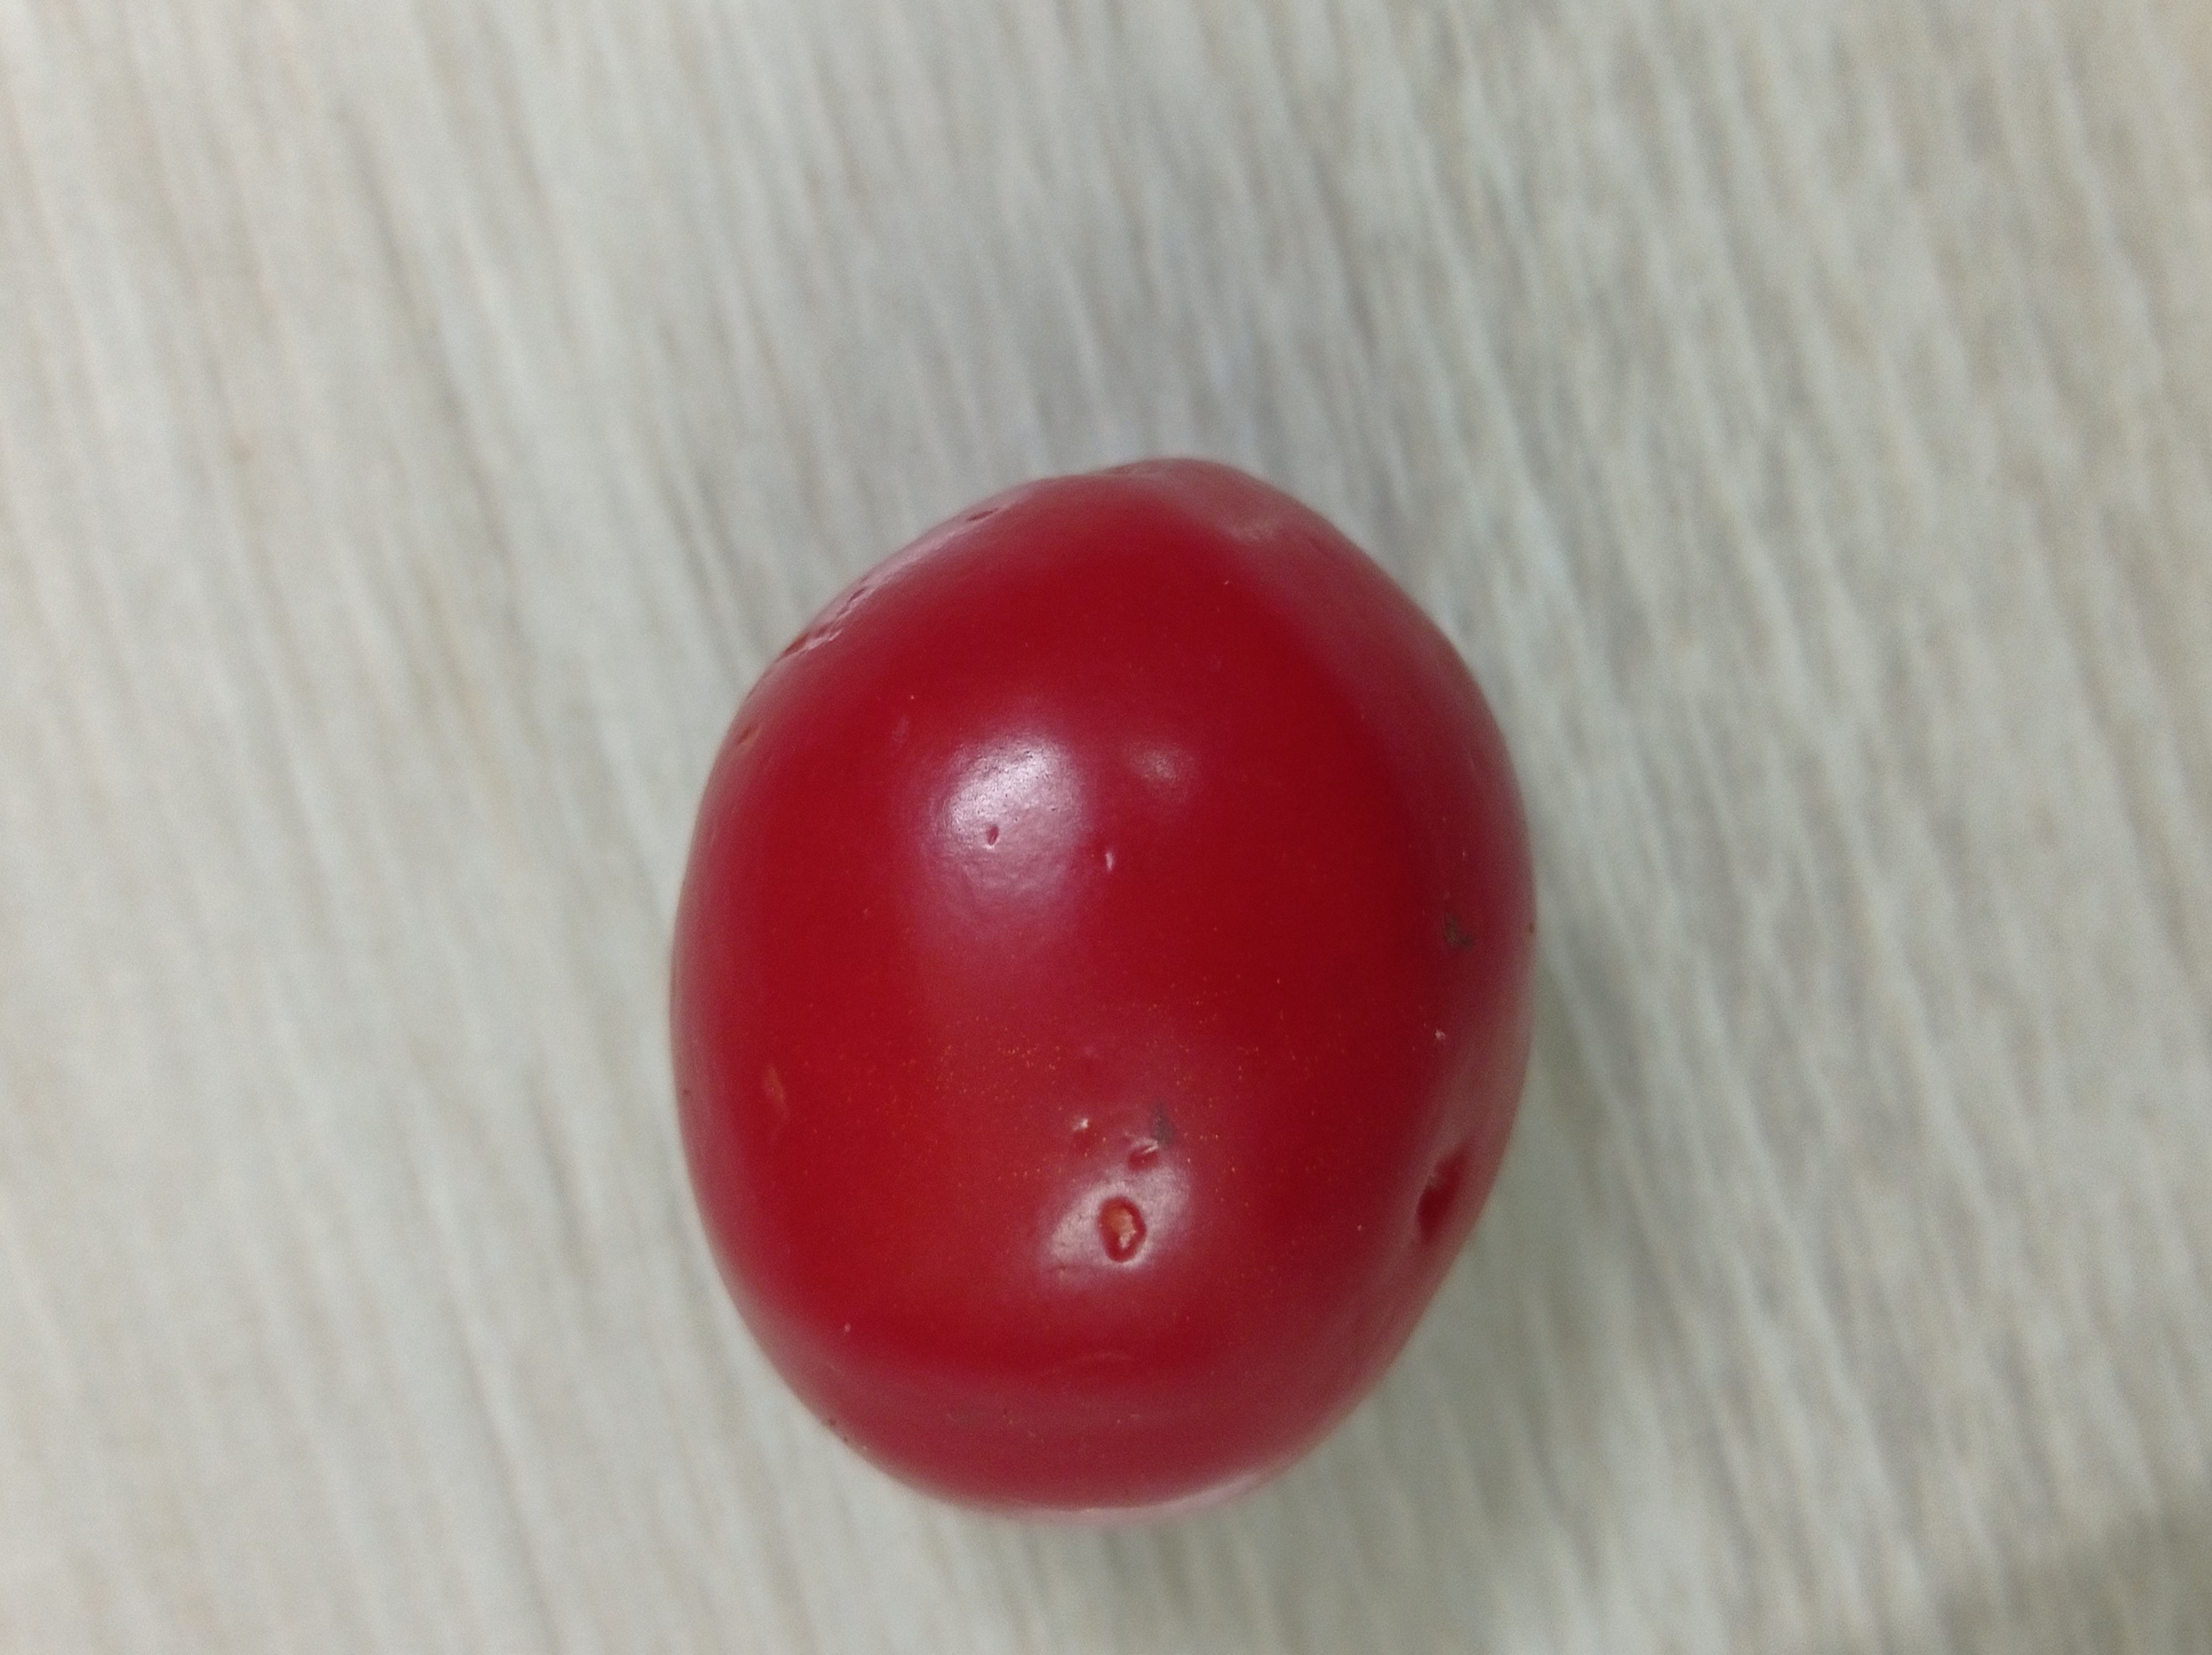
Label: Fresh